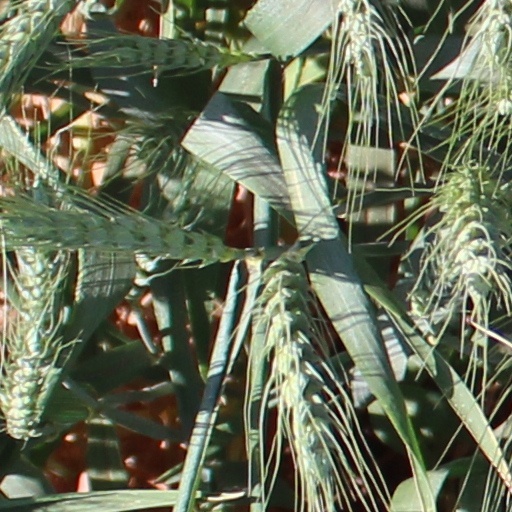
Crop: wheat